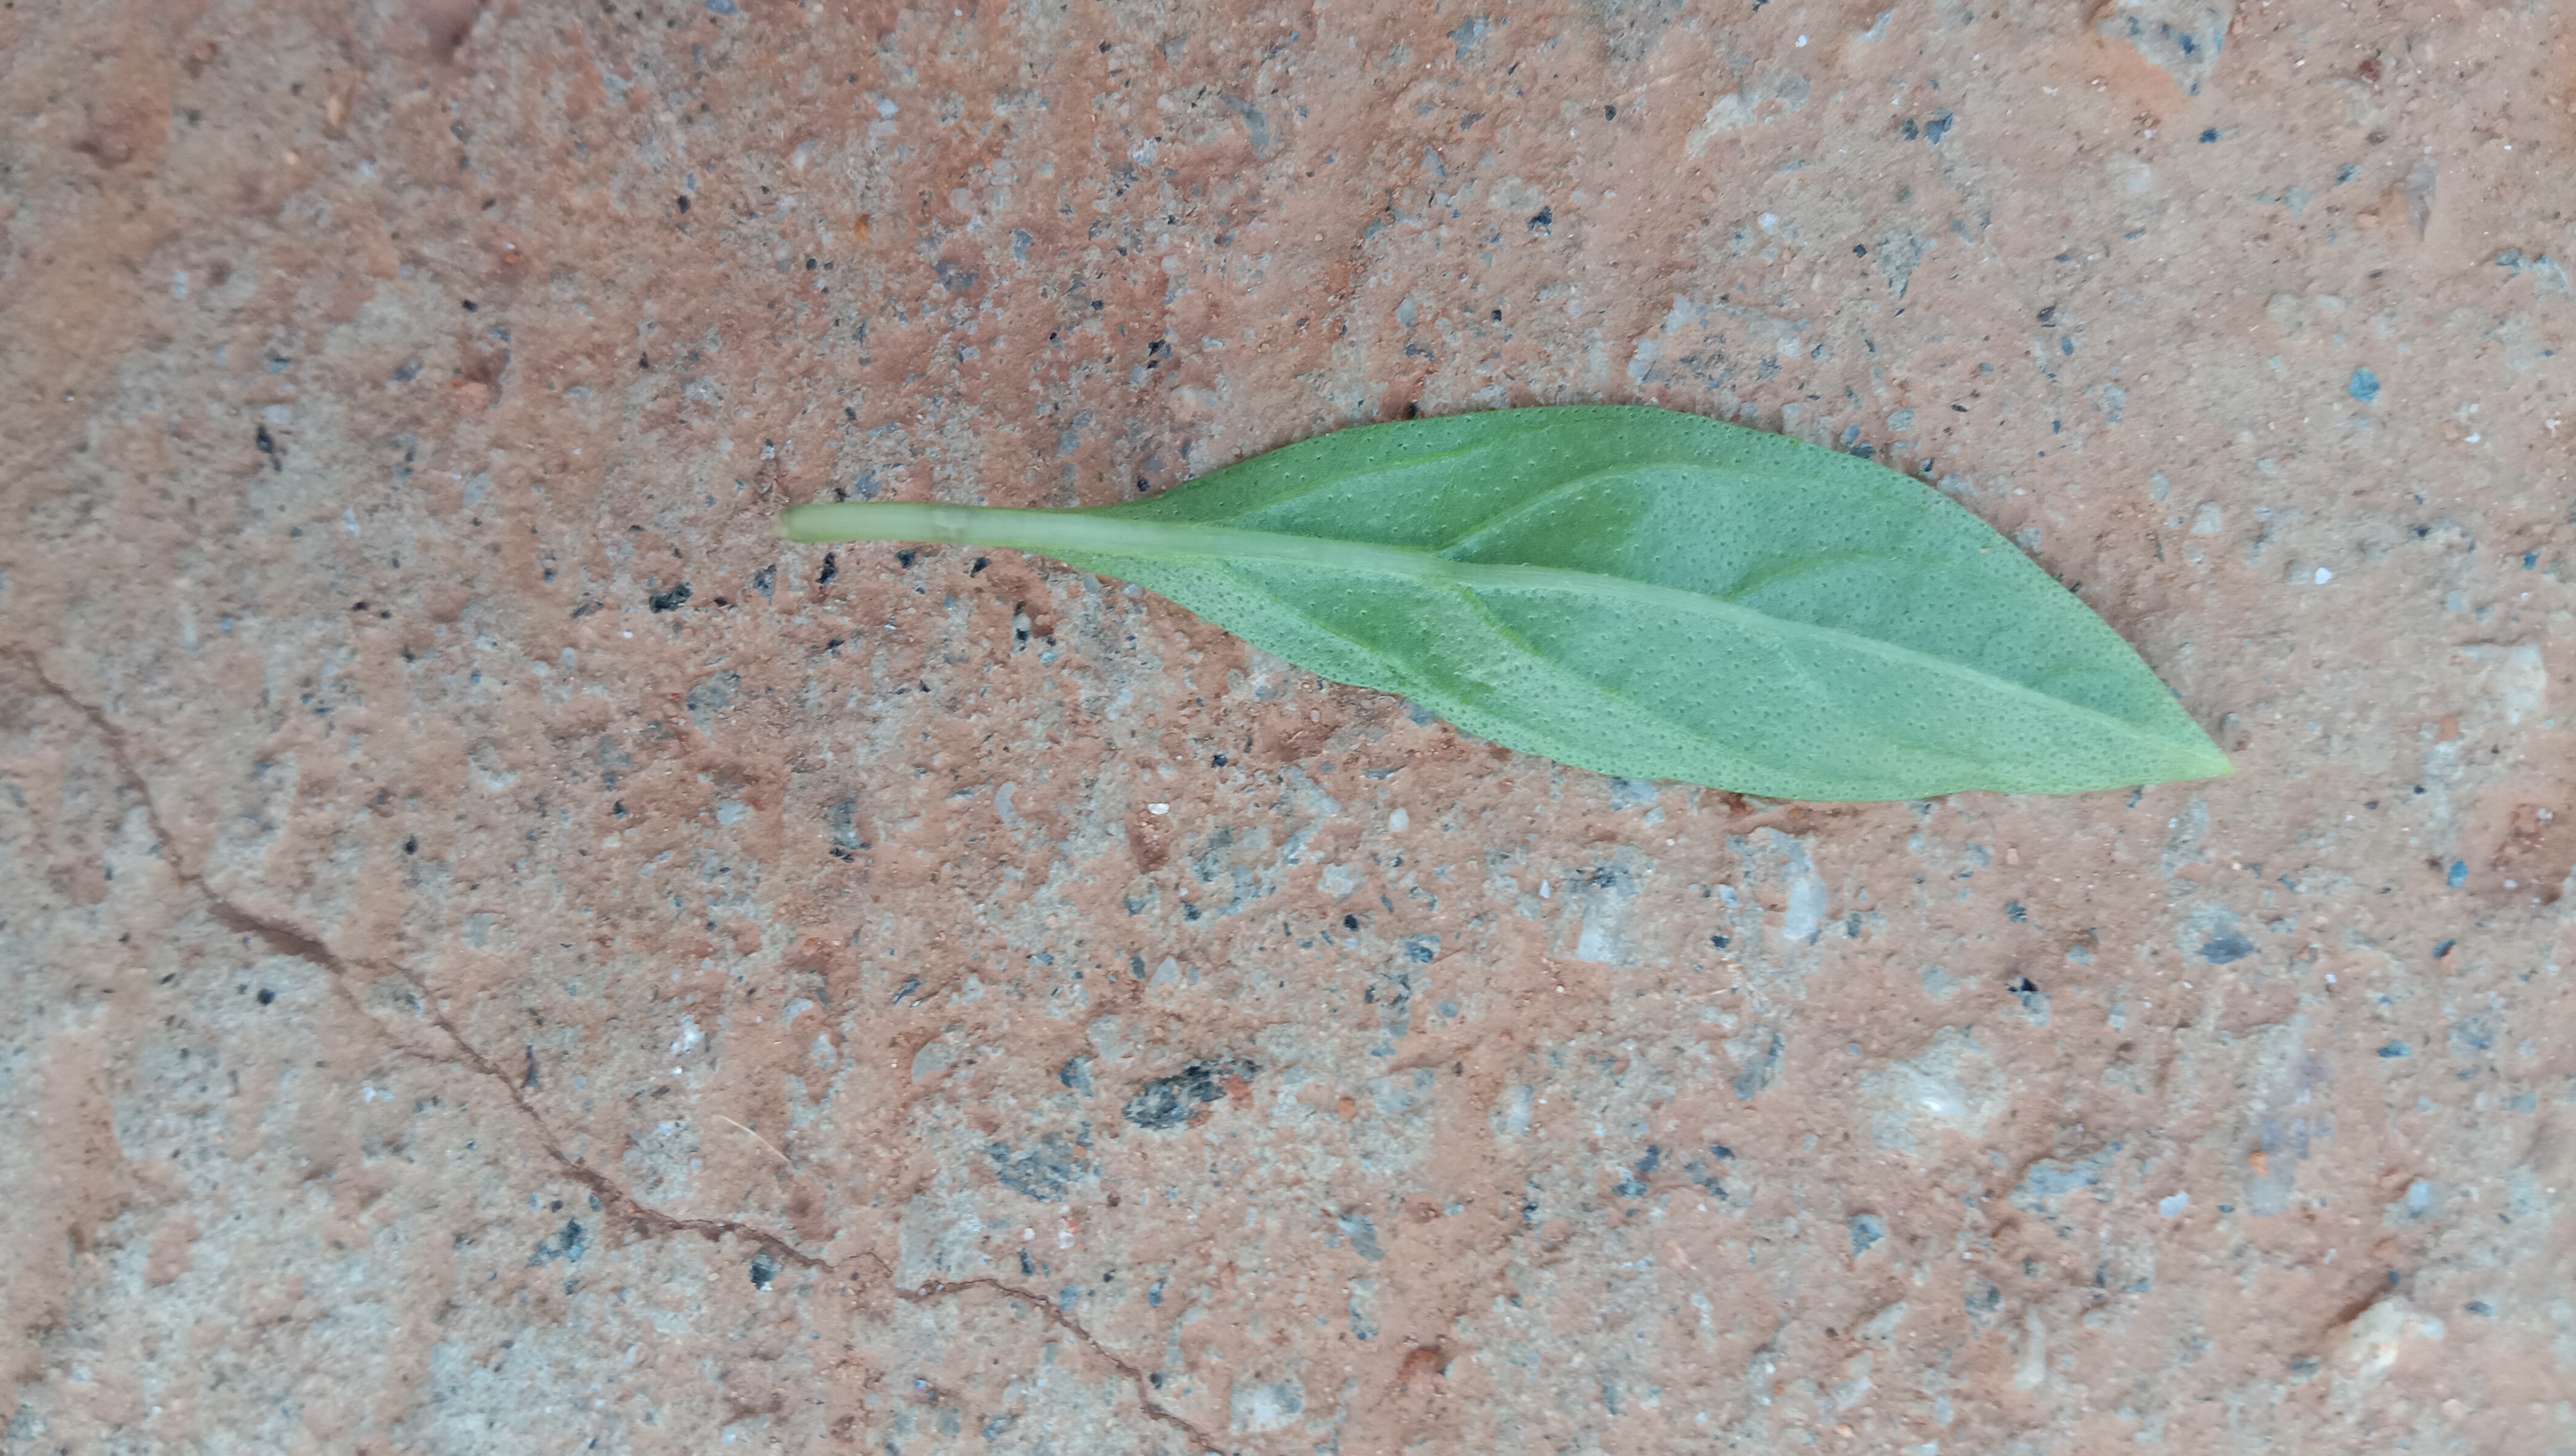
Plant: kamakasturi